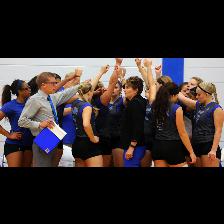
Label: Human